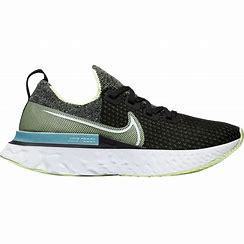
Brand: Nike
Model: React Infinity Run Flyknit